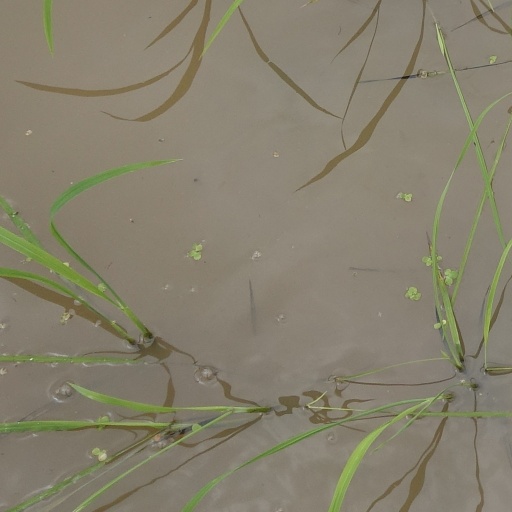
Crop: rice